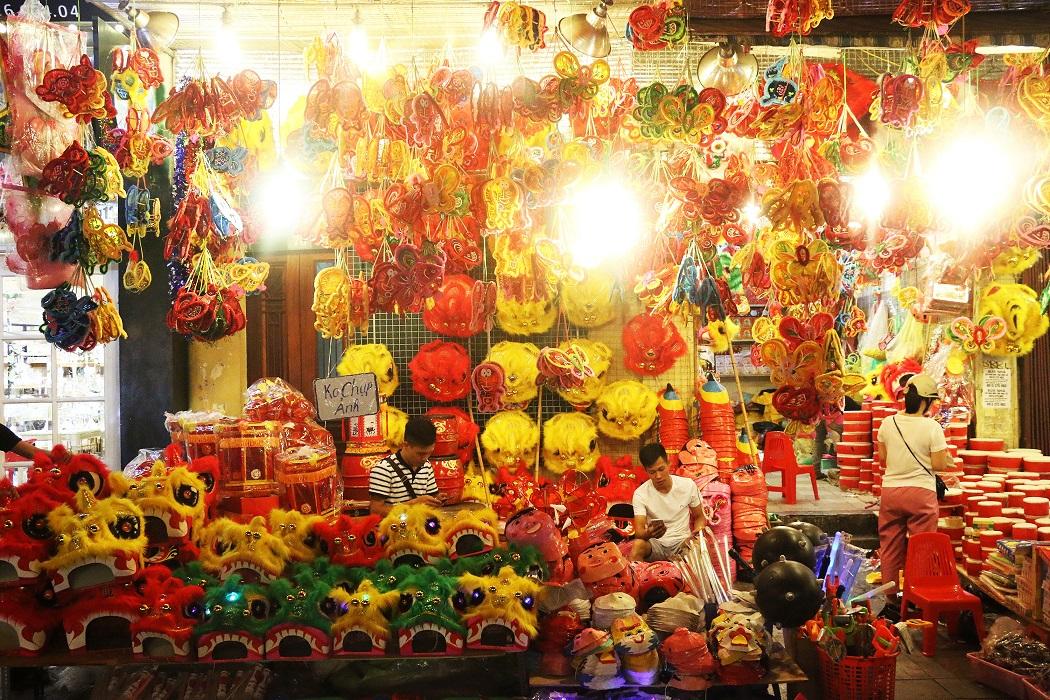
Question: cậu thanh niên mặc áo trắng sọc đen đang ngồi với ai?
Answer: với cậu thanh niên mặc áo trắng